Colonization of Venus

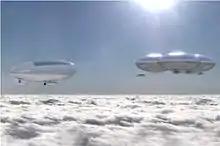
Artist's rendering of a crewed floating outpost on Venus of NASA's High Altitude Venus Operational Concept (HAVOC)

The colonization of Venus is the proposed process of establishing human settlements on the planet Venus. Due to the planet's extremely hostile surface environment, proposals for settling Venus focus on habitats floating in the upper-middle atmosphere or on settlement of the surface contingent on first terraforming the planet.